Terpene synthase N terminal domain

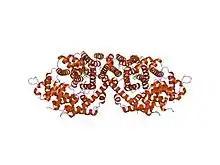
(+)-bornyl diphosphate synthase: complex with mg and product

In molecular biology, this protein domain belongs to the terpene synthase family (TPS). Its role is to synthesize terpenes, which are part of primary metabolism, such as sterols and